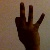
The image shows a hand gesture representing the number 9 in Indian Sign Language.